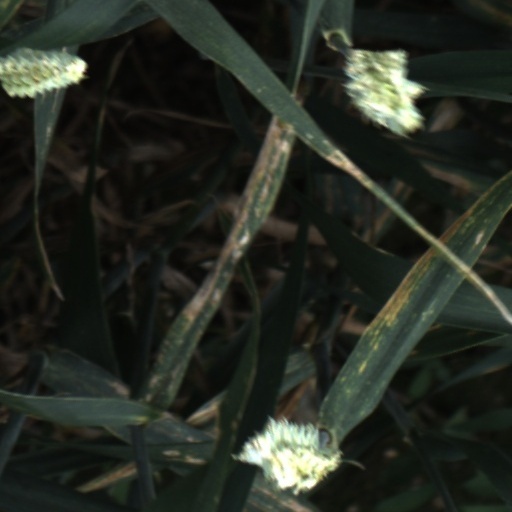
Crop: wheat